2018 FIFA World Cup Group A

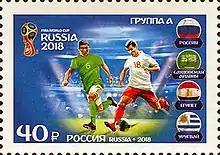
2018 postage stamp from Russia depicting group A of the 2018 FIFA World Cup group stage.

Group A of the 2018 FIFA World Cup took place from 14 to 25 June 2018. The group consisted of Russia, Saudi Arabia, Egypt, and Uruguay. The top two teams, Uruguay and Russia, advanced to the round of 16.